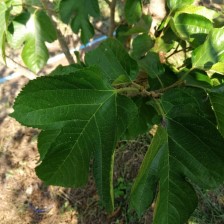
Variety: RedKing